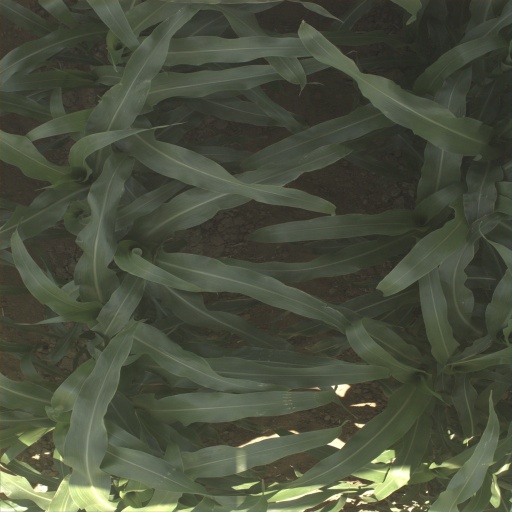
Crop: sorghum